Kainic acid

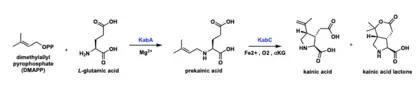

Kainic acid was originally isolated from the seaweeds "Digenea simplex" and "Chondria armata" in 1953. They are called "Kainin-sou" or "Makuri" in Japan, and are used as an anthelmintic.